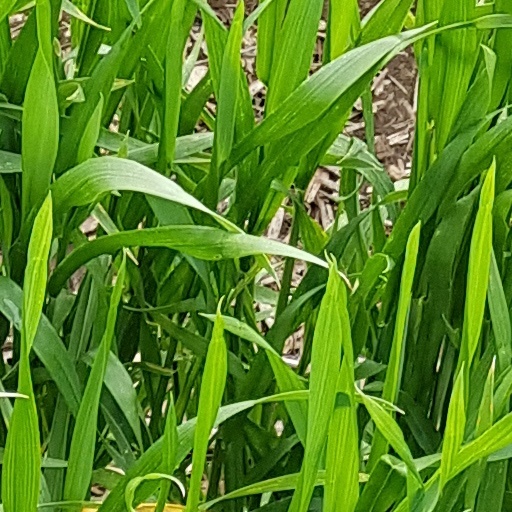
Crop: wheat